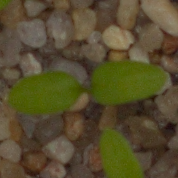
Label: common_chickweed